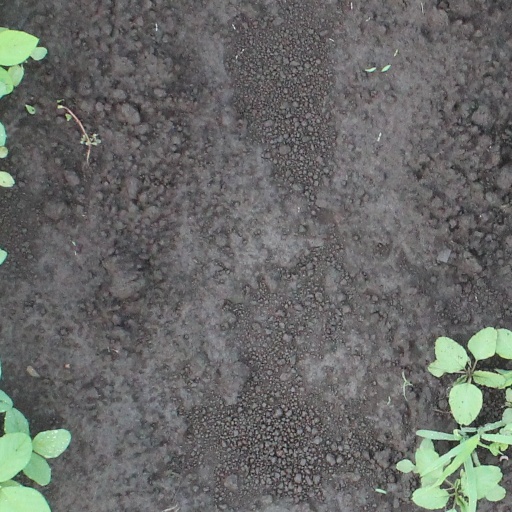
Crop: soybean